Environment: real
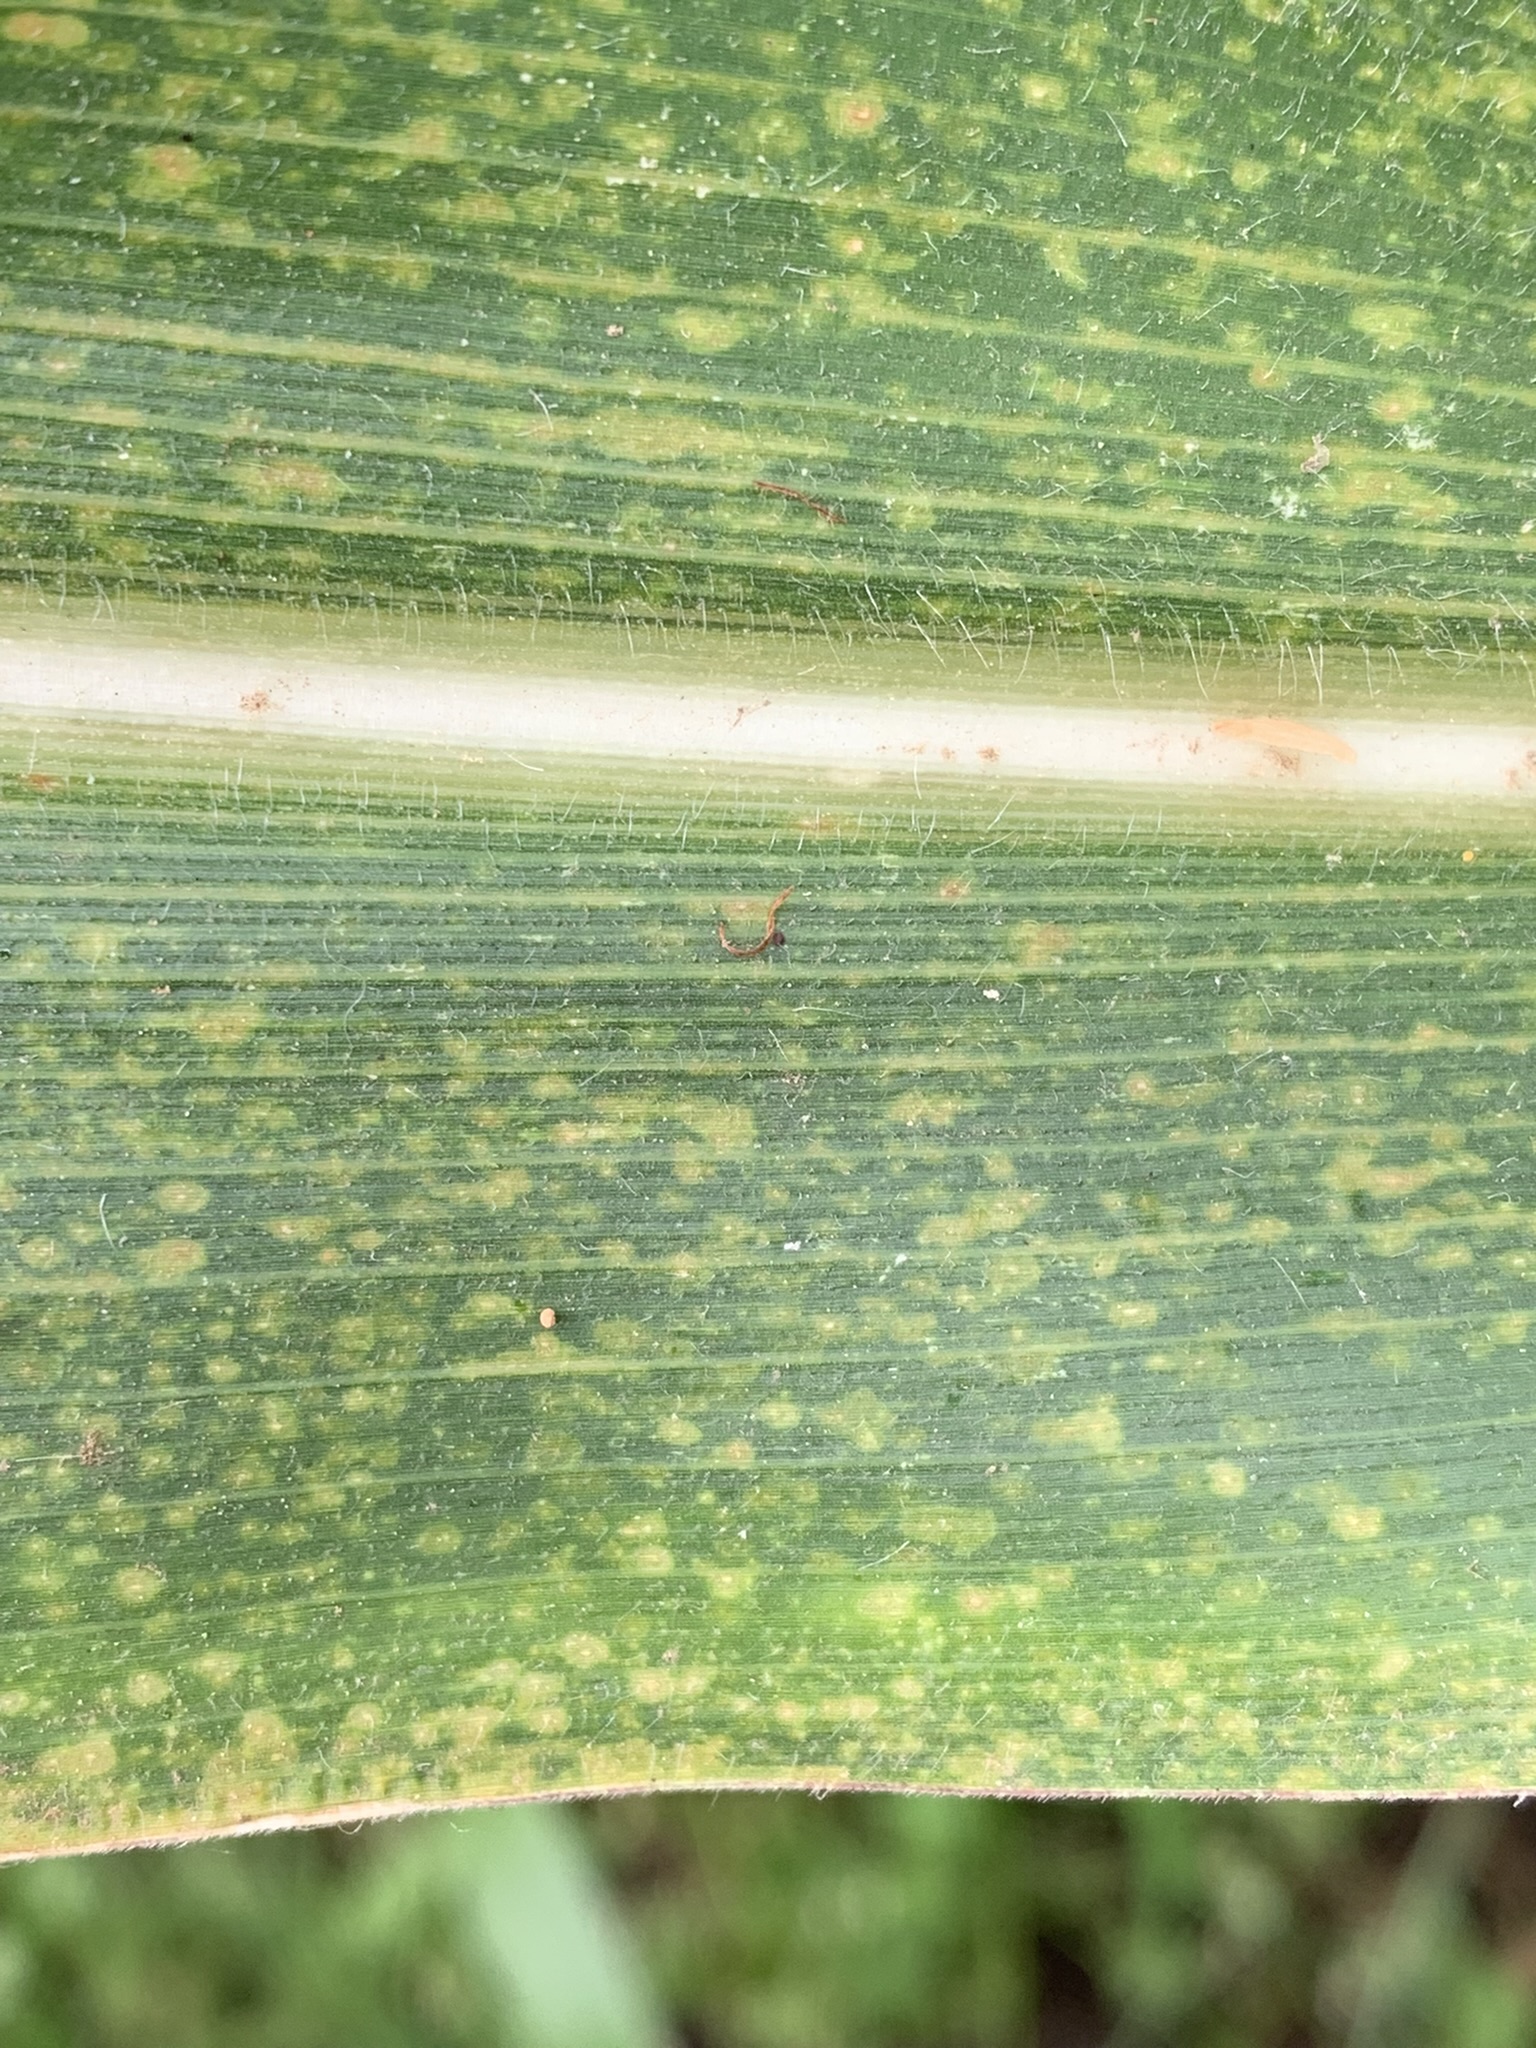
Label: lethal_necrosis